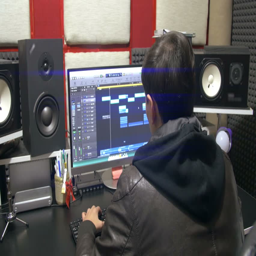
man produces electronic music in project in a producing studio